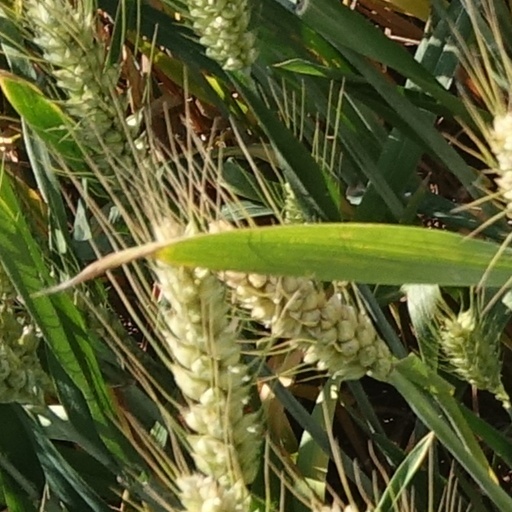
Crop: wheat